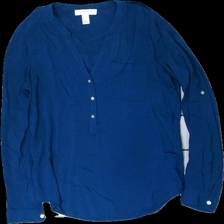
View: front
Type: Blouse
Category: Ladies
Brand: Forever 21
Colors: Blue
Material: 100% viscose
Cut: Regular, V-collar
Size: S
Season: All
Stains: Minor
Damage: fläck
Damage location: top left
Price range: <50
Recommended usage: Reuse
Description: blått blus med en liten fläck i vänstra armhålan